Sighthill, Glasgow

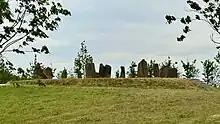
A photo of Sighthill Stone Circle

Sighthill hosts the first astronomically aligned stone circle built in Great Britain for 3,000 years, guided by Duncan Lunan. Built at the highest point of Sighthill Park, the stone circle has a vantage point over the surrounding areas. There are 17 stones in the circle – with 16 forming a circle across, and the largest four-tonne stone in the centre. The Sighthill megalith was intended as a tribute to both the ancient megalith builders and the scientists who discovered their significance. It was renovated in the late 2010s along with the rest of the district.